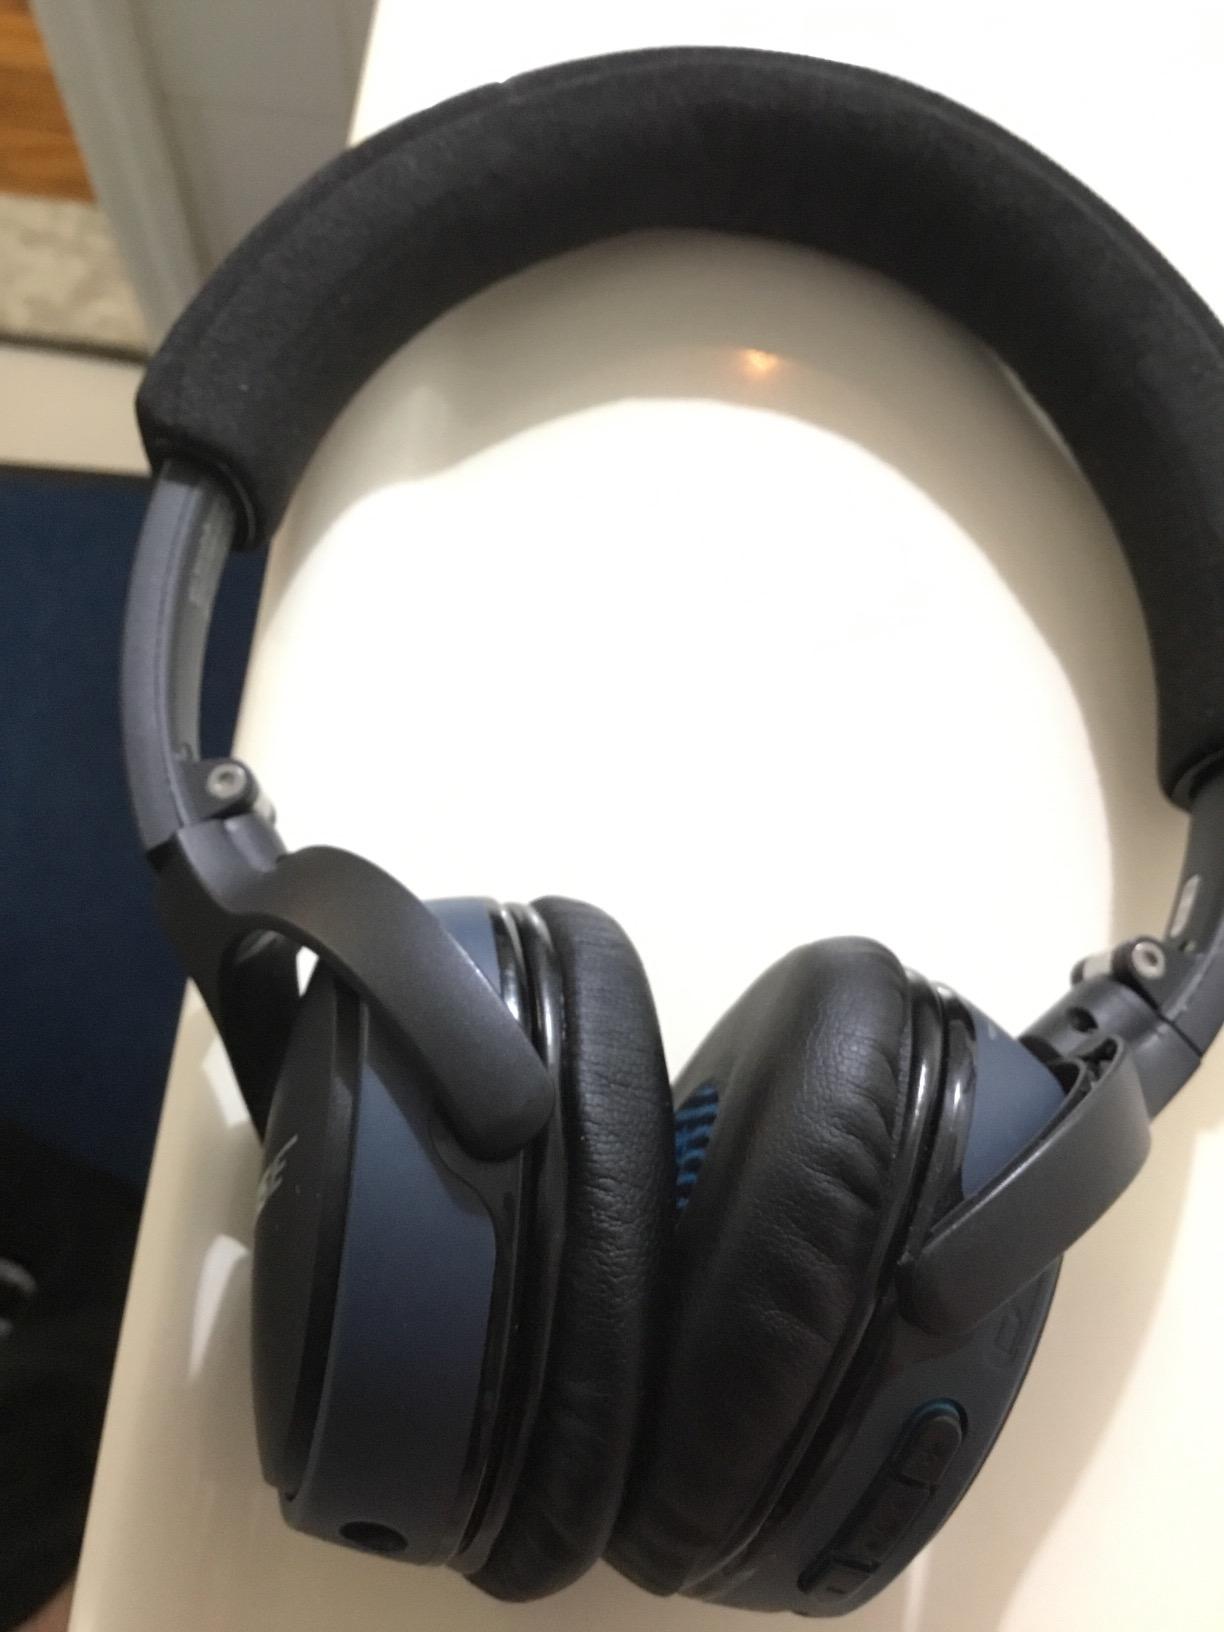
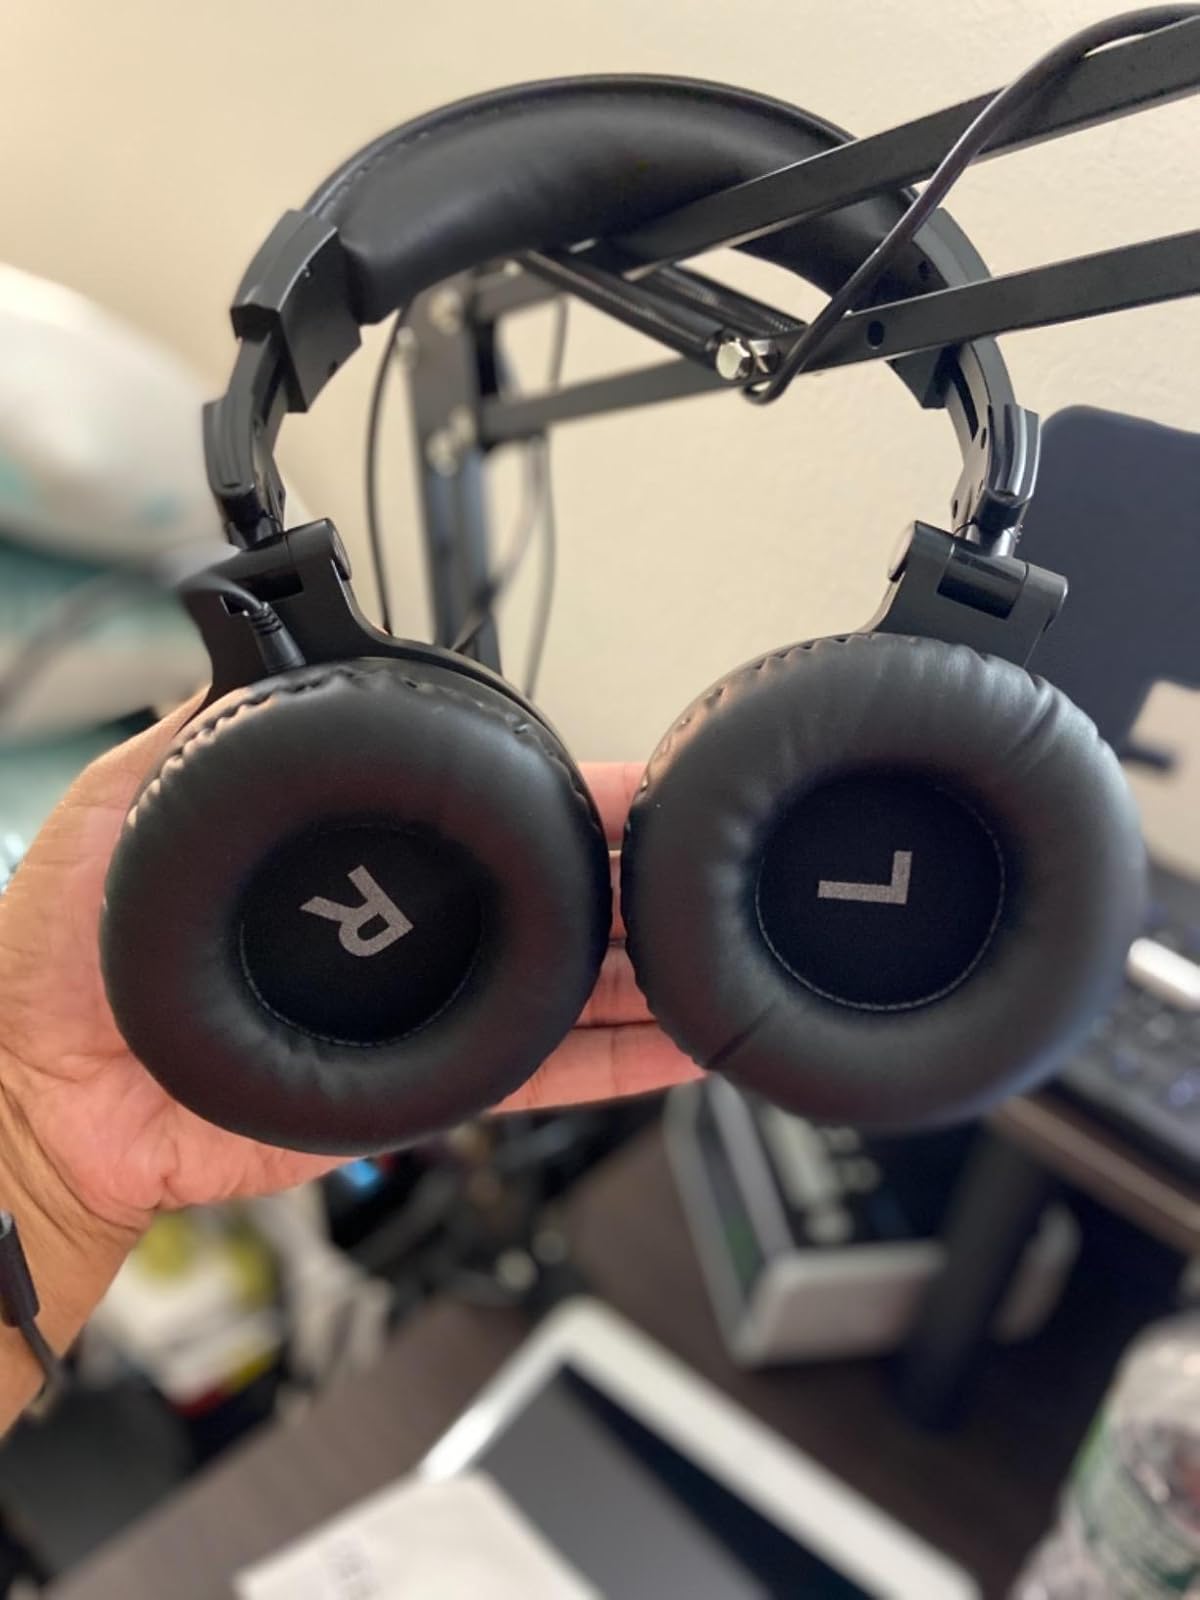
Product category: headphones
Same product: no